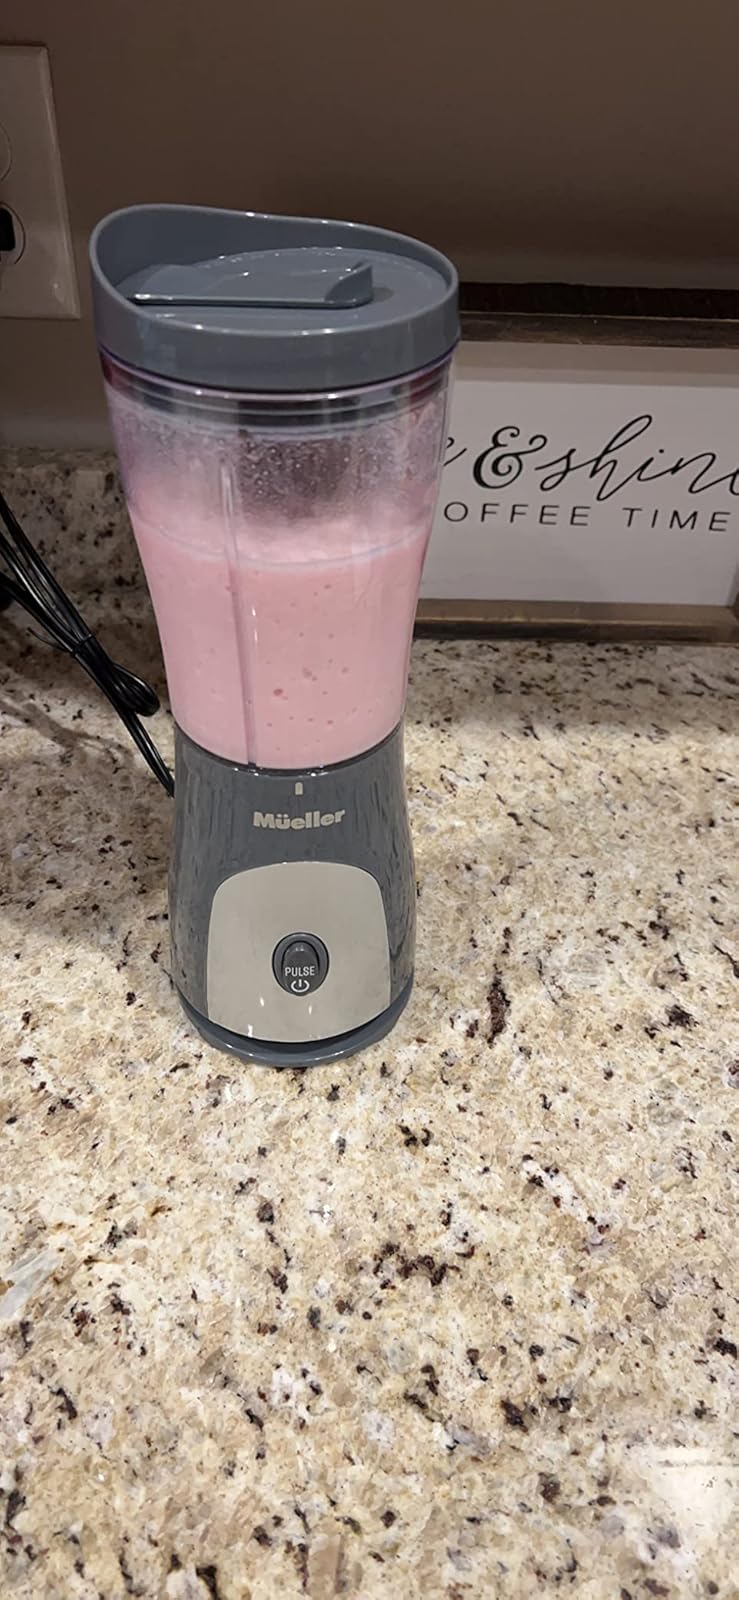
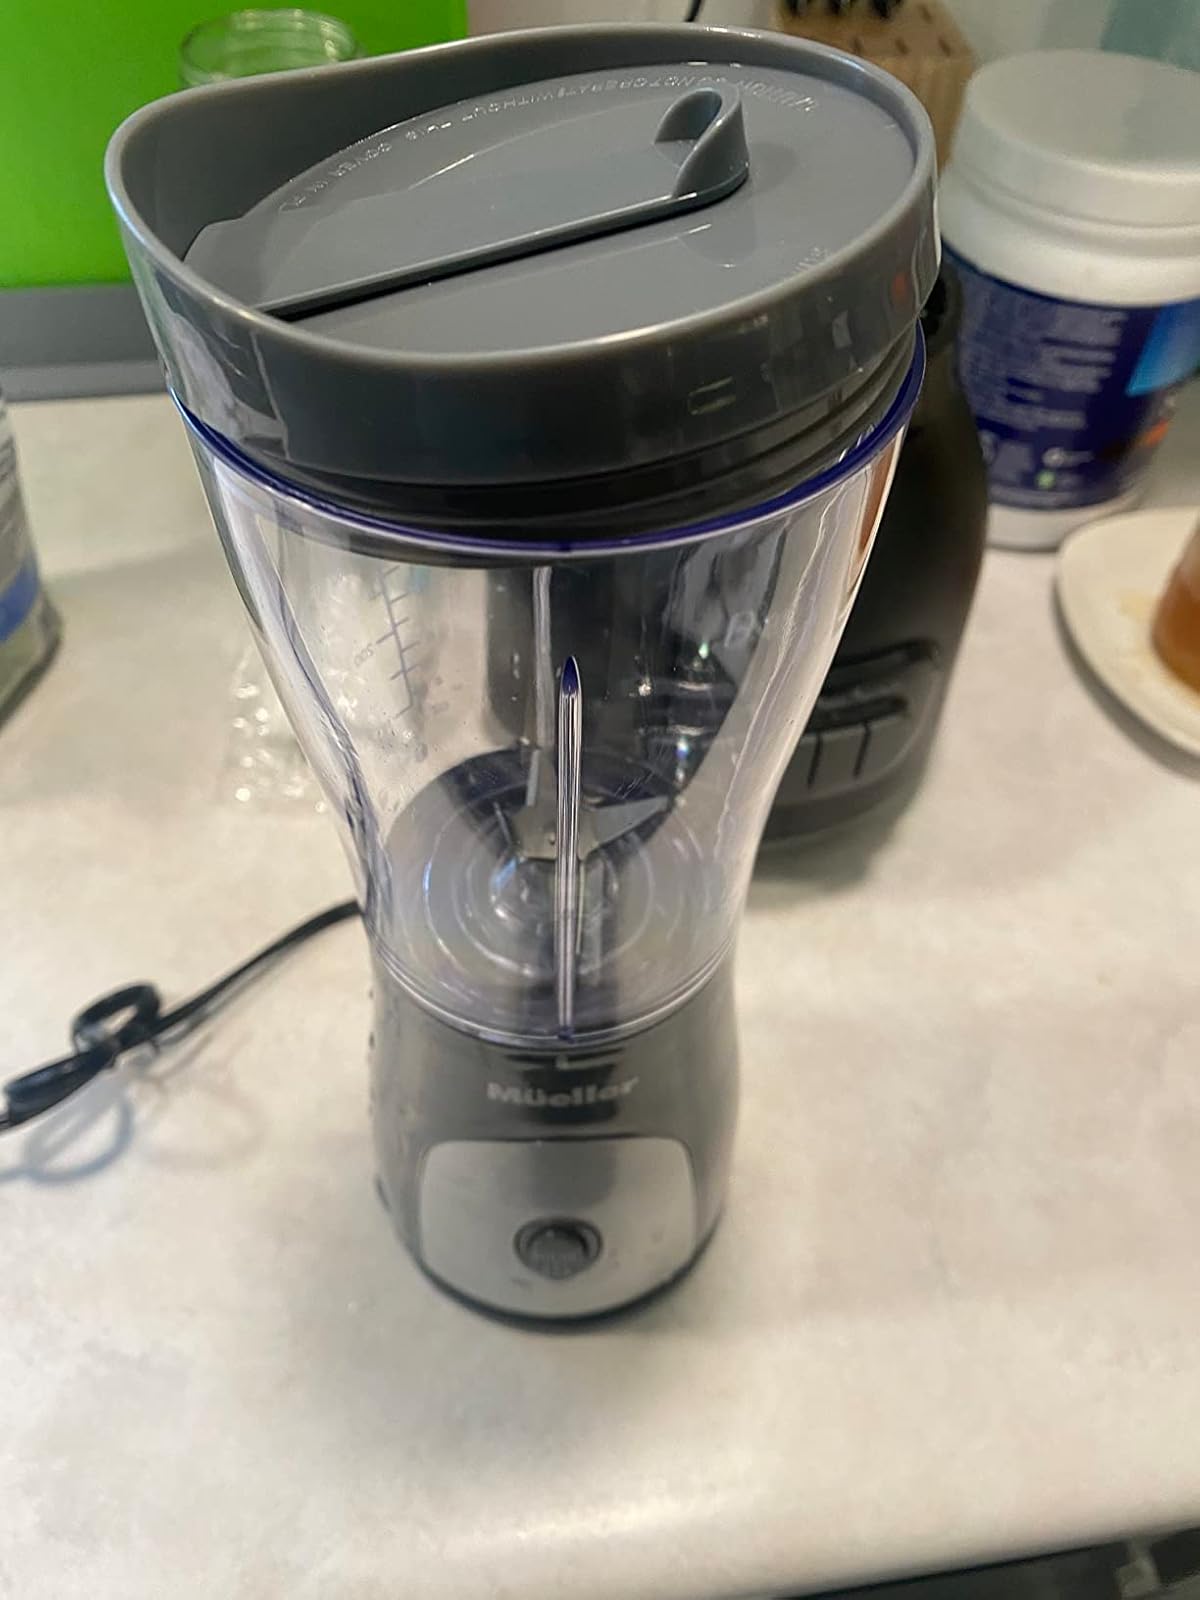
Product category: items_blender
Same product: yes